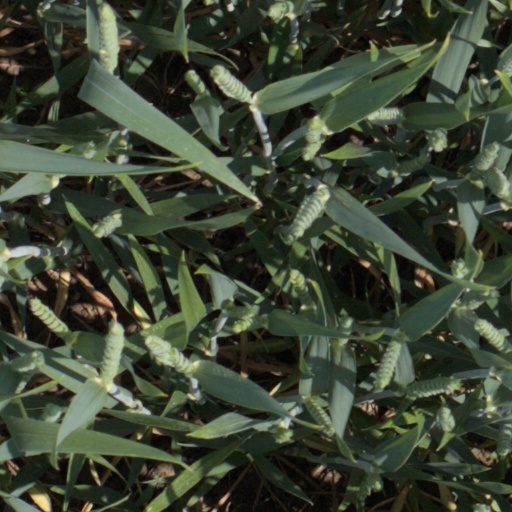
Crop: wheat